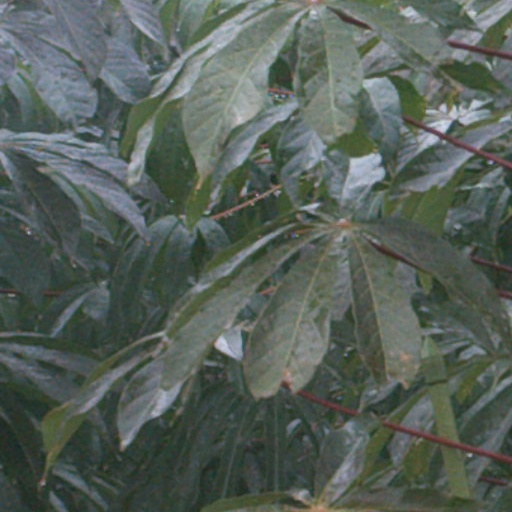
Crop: cassava